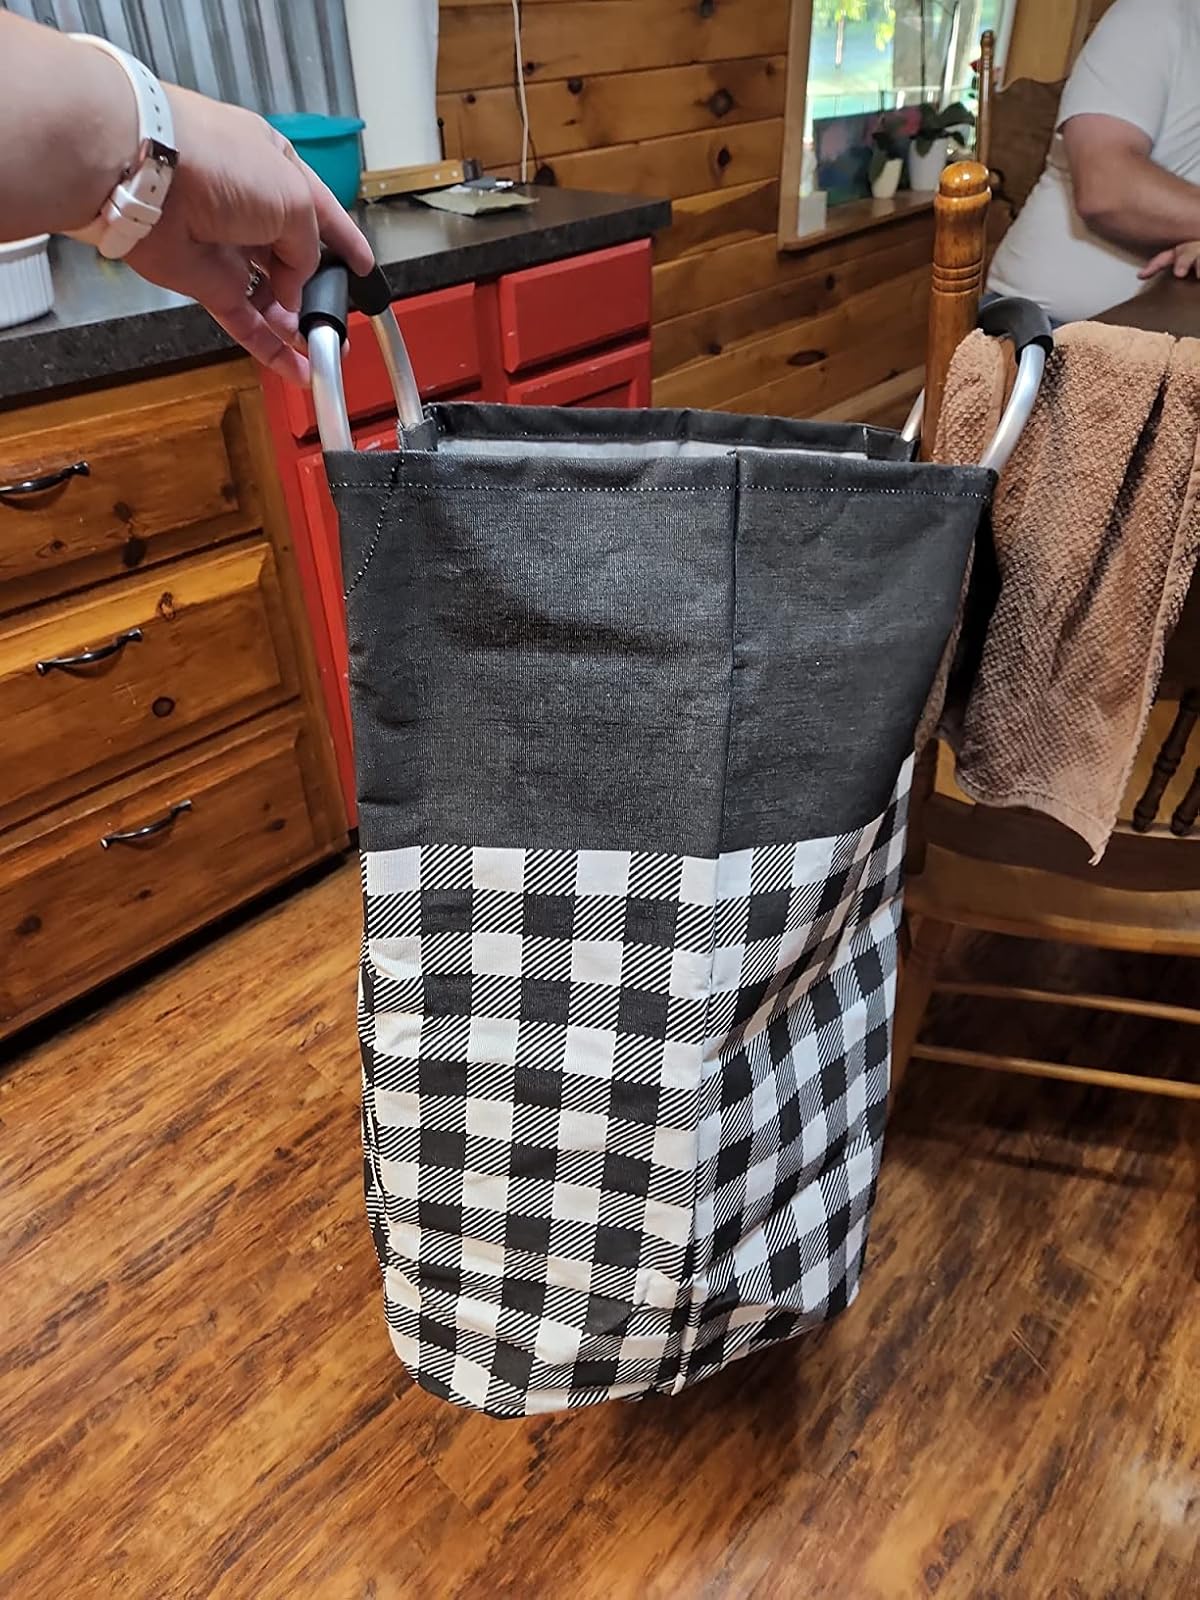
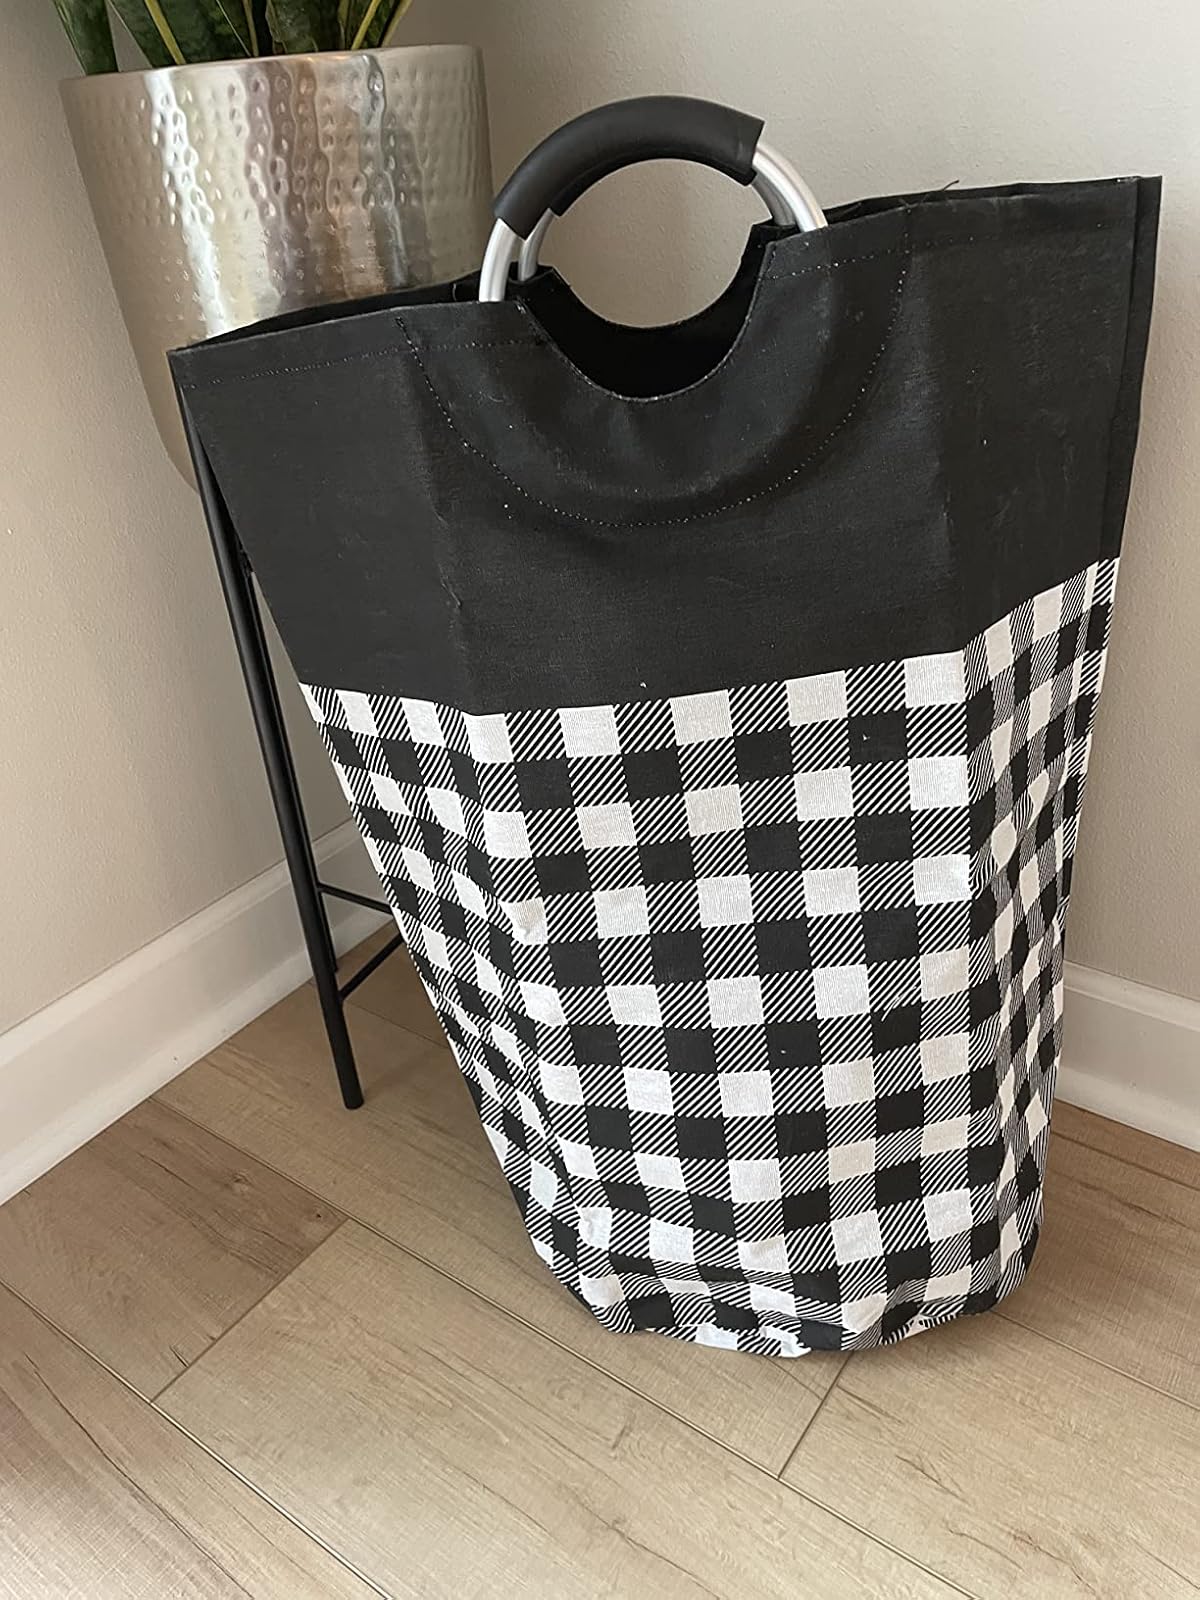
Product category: items_hamper
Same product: yes